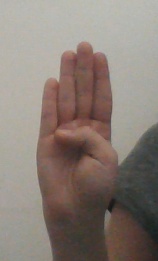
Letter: kaaf